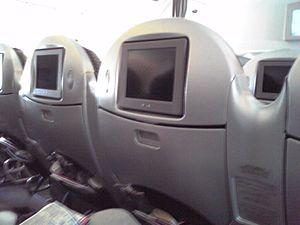
La classe économique est la classe la plus basse du transport aérien de passagers en termes de confort. Elle permet un voyage au tarif le moins cher du vol en échange d'un confort et d'un service très amoindris par rapport aux classes affaires et premières.